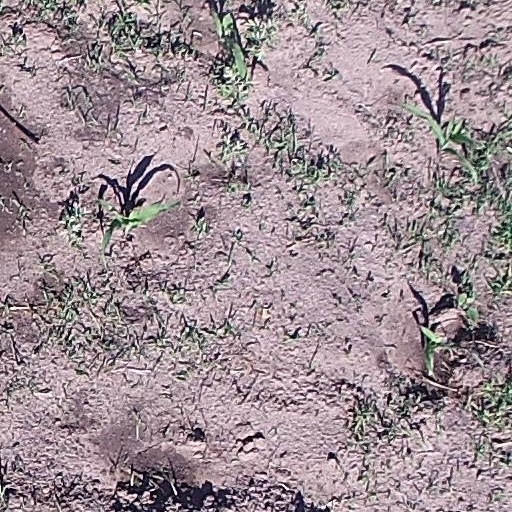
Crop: maize; corn